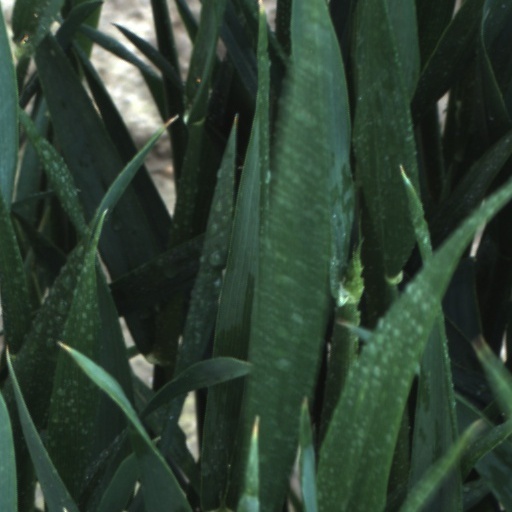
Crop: wheat